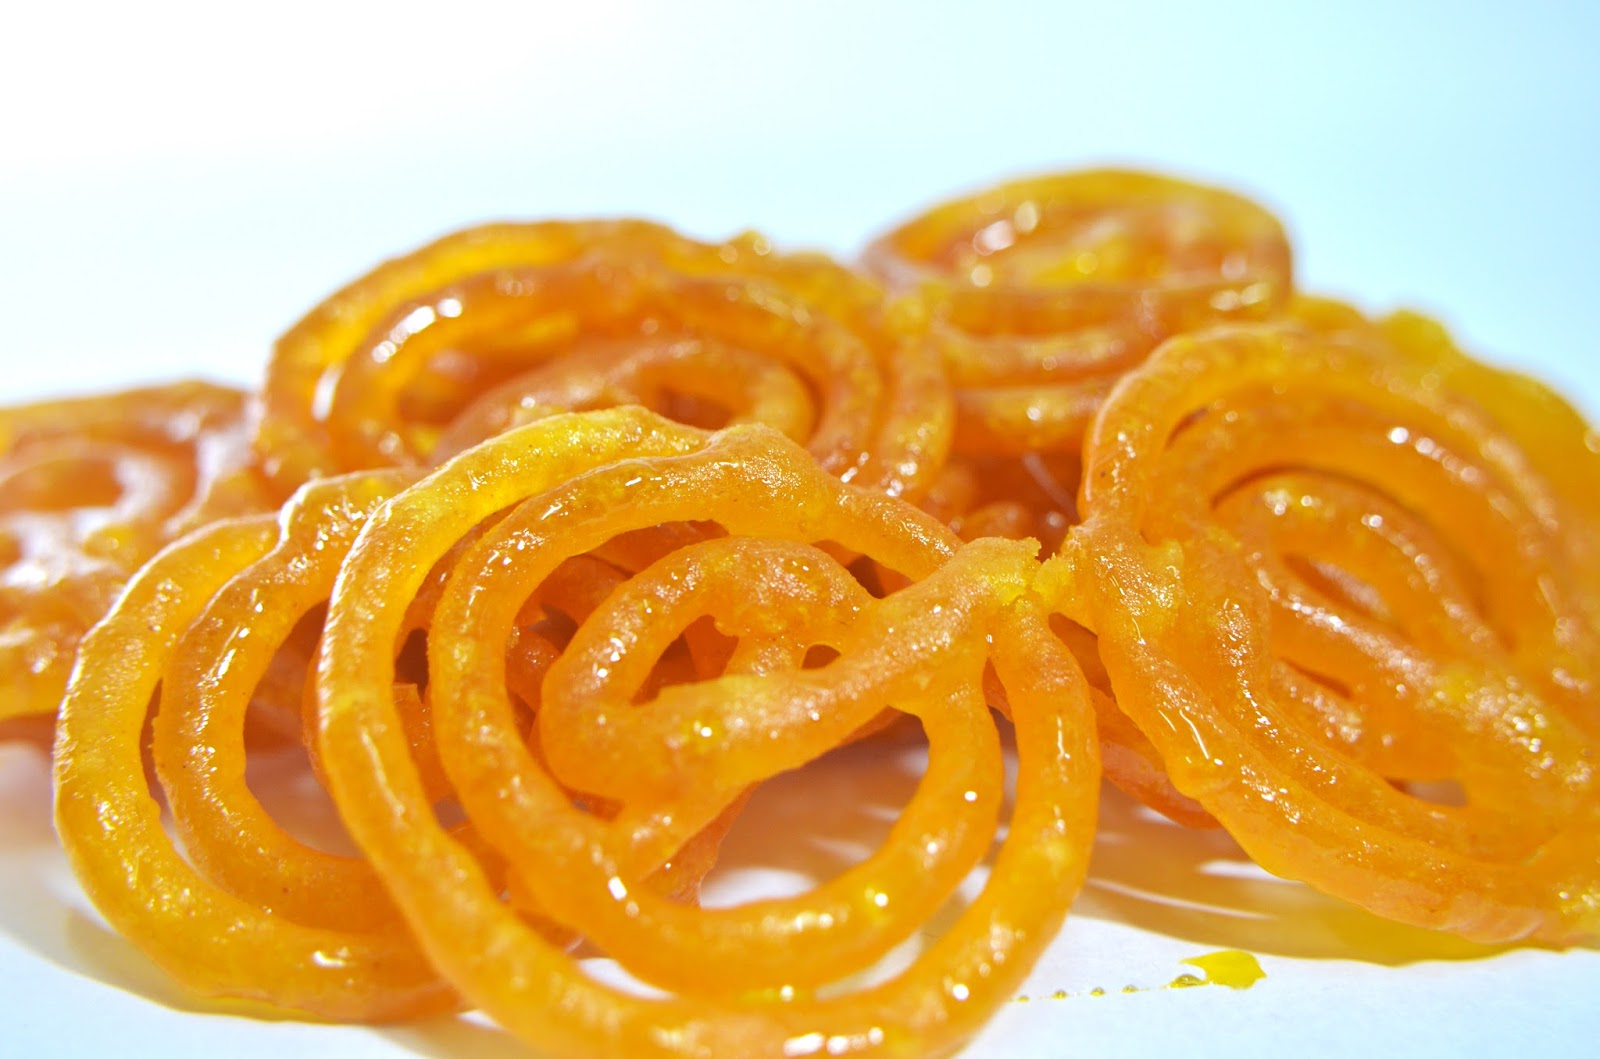
Dish: jalebi